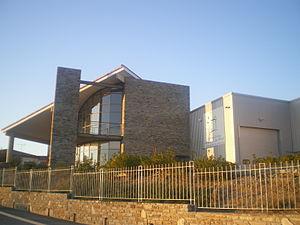
Siège de la Communauté de Communes Canal Lirou, Puisserguier (Hérault)
La Communauté de communes Canal-Lirou est une ancienne communauté de communes située dans l'ouest du département de l'Hérault, dans le Biterrois.
La communauté de communes Sud-Hérault est une communauté de communes française, située dans le département de l'Hérault dans la région Occitanie.